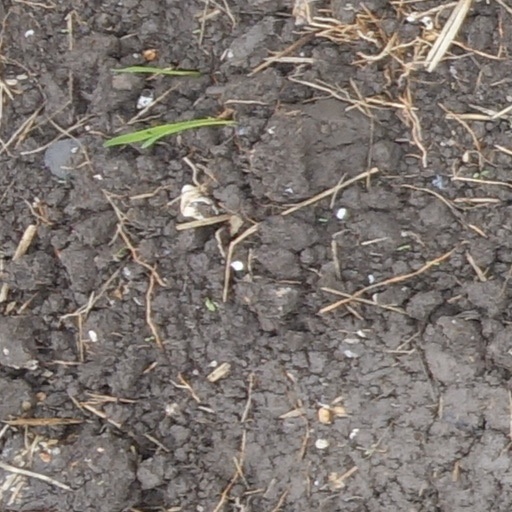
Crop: wheat